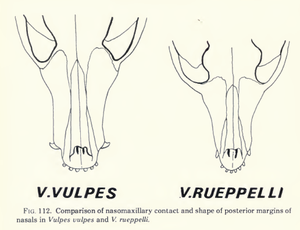
Le Renard roux, appelé aussi Renard commun, Renard rouge ou, devenu rare, Goupil, est une espèce de Canidés de taille moyenne. Il s'agit du renard le plus répandu en Eurasie, en Amérique du Nord, en Afrique du Nord et en Australie. C'est un mammifère au pelage roux marqué de blanc sous le ventre et la gorge, au museau pointu, aux oreilles droites et à la queue touffue. L'espèce est classée dans l'ordre des Carnivora, mais il a un régime alimentaire omnivore à prédominance carnivore, et se nourrit surtout de rongeurs et de lapins, mais aussi d'insectes, de poissons ou de fruits. Il est ainsi très opportuniste, ce qui lui permet de s'adapter à des milieux très différents et de modifier son alimentation suivant le mois de l'année. Le Renard roux se reproduit, suivant la région, de décembre à février, pour une mise bas aux beaux jours. Celle-ci s'effectue à l'abri d'un terrier, alors que, le reste de l'année, le renard vit presque exclusivement au grand air. Les petits sont d'abord nourris par le lait de leur mère, puis, petit à petit, le couple de parents leur apporte de la viande.